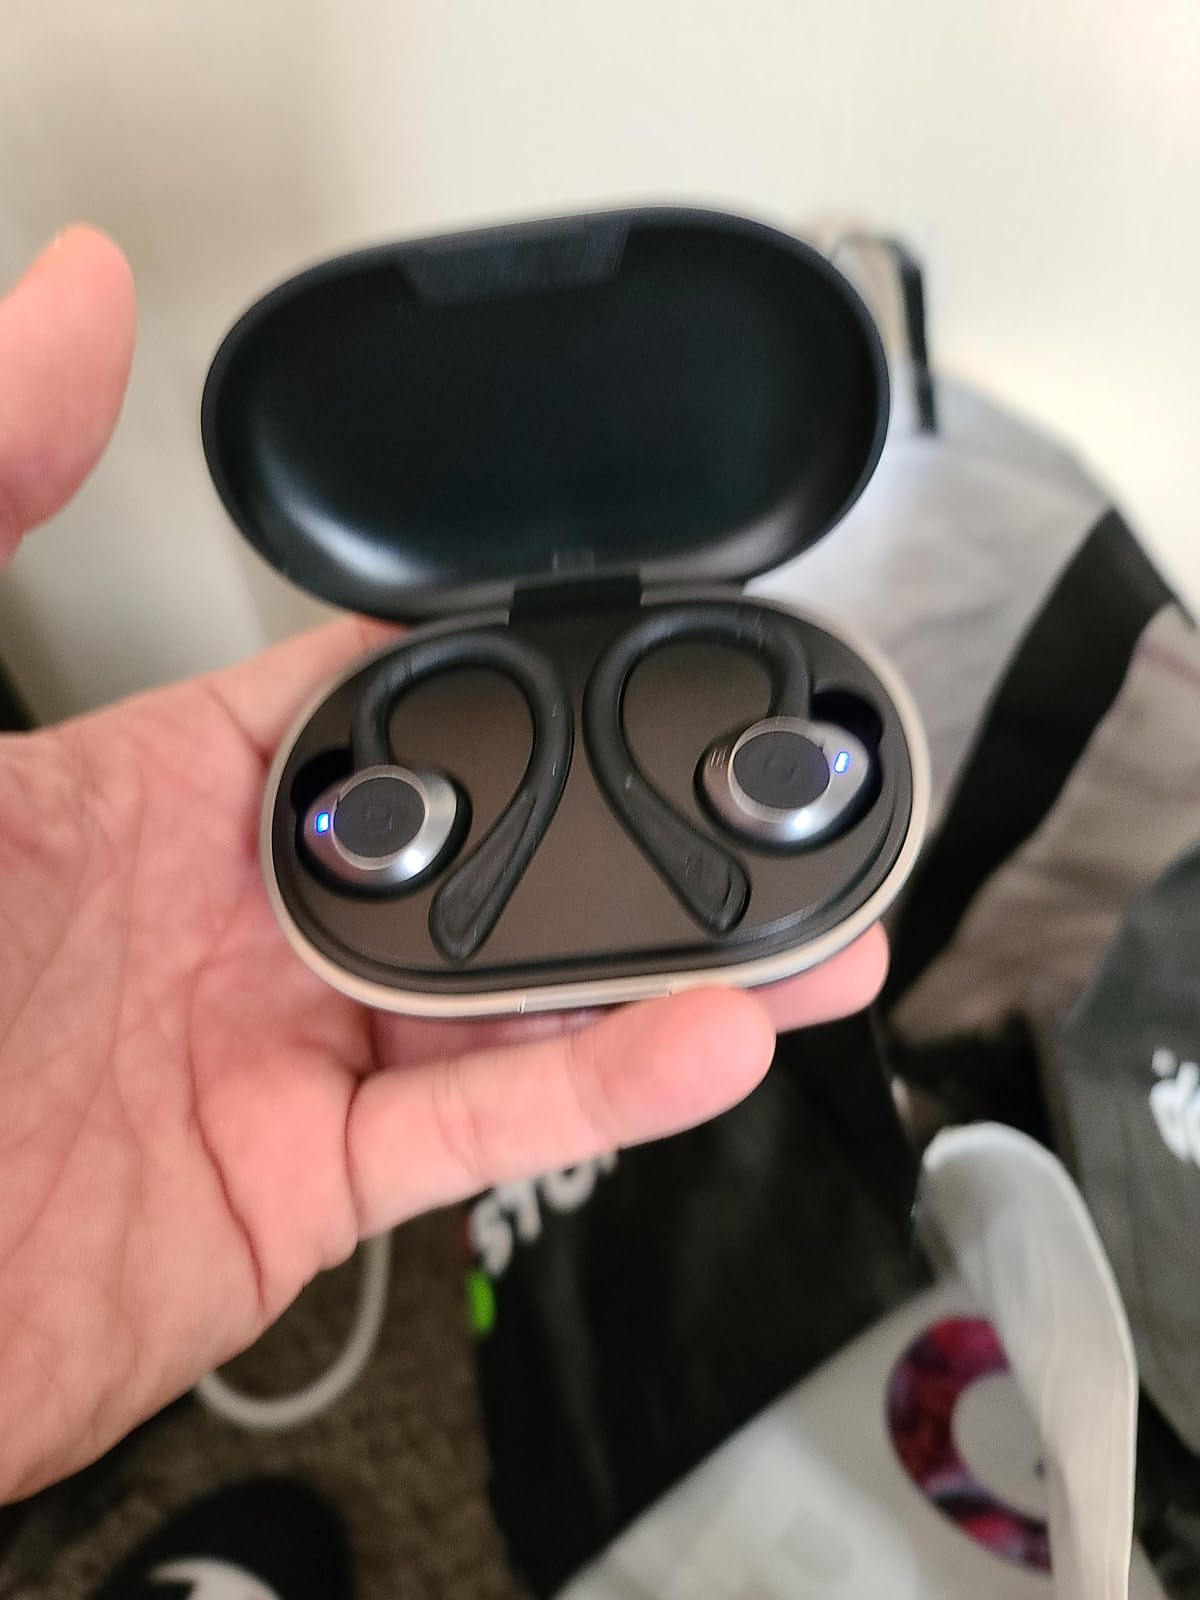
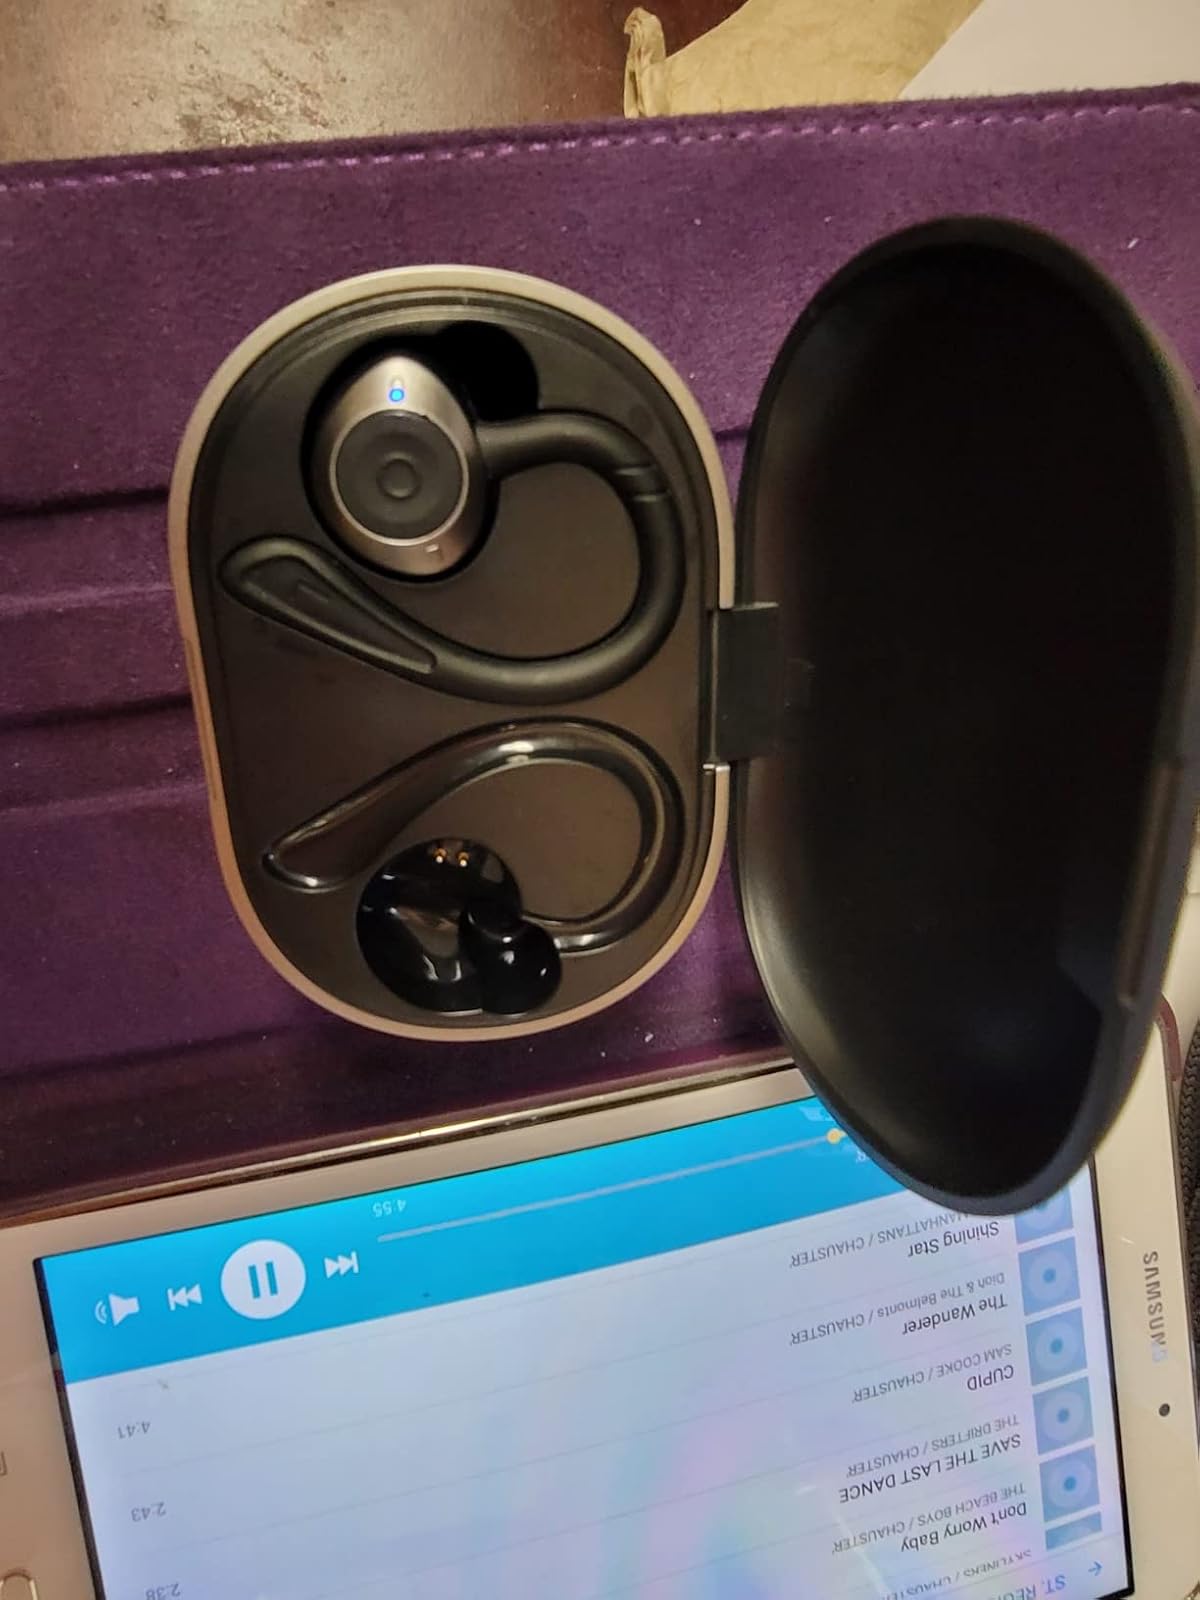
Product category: earbuds
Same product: yes